Doom 3

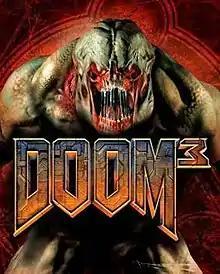
Box art, displaying a Hell Knight

Doom 3 is a 2004 first-person shooter game developed by id Software and published by Activision. "Doom 3" was originally released for Microsoft Windows on August 3, 2004, adapted for Linux later that year, and ported by Aspyr Media for Mac OS X in 2005. Developer Vicarious Visions ported the game to the Xbox, releasing it worldwide on April 4, 2005.